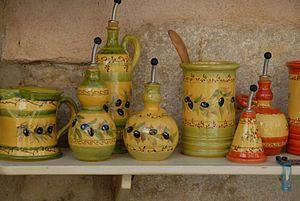
Poteries de Provence pour huile et olives
La terre cuite provençale est un matériau au cœur d'une industrie emblématique traditionnelle, d'artisanat d'art, de poterie et de diverses productions en terre cuite, céramique, faïence et porcelaine, brute ou vernissée, de Provence et région Provence-Alpes-Côte d'Azur.
L'huile d'olive de Provence est protégée par une appellation d'origine contrôlée à la suite d'une enquête diligentée par l'INAO, dont les conclusions ont été déposées auprès de la commission le 26 octobre 2006 et la signature du décret parut au Journal officiel le 14 mars 2007.